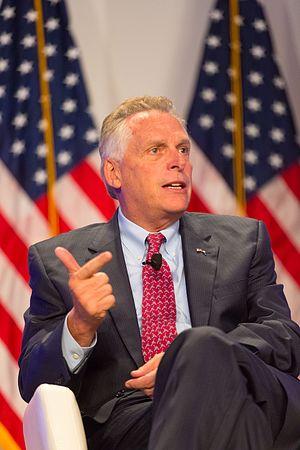
La Virginie, officiellement le Commonwealth de Virginie est un État des États-Unis. Il s'agit de l'un des quatre États des États-Unis à porter le titre de Commonwealth. Historiquement rattaché au Sud des États-Unis, sa capitale actuelle est Richmond. Il est limitrophe, au nord, du Maryland et du district de Columbia, au sud, de la Caroline du Nord et du Tennessee, à l'ouest, du Kentucky et de la Virginie-Occidentale, et est bordée à l'est par la baie de Chesapeake et l'océan Atlantique.